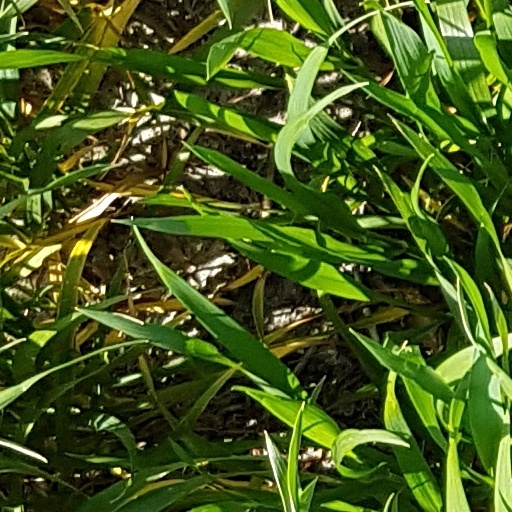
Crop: wheat